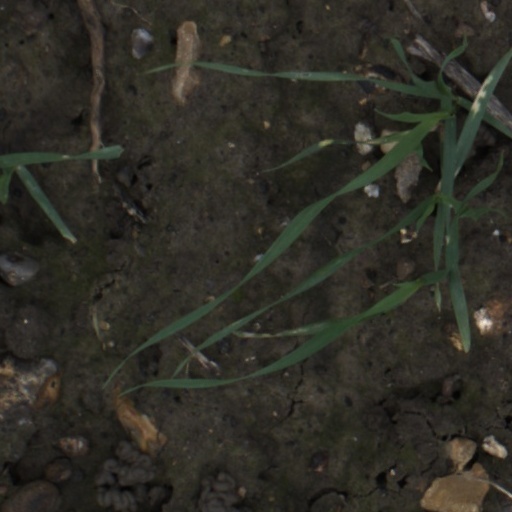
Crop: wheat